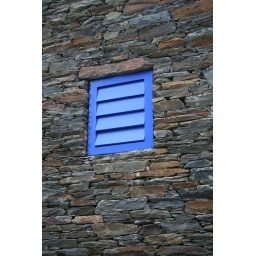
Blue window in stone wall.